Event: Nepal Earthquake
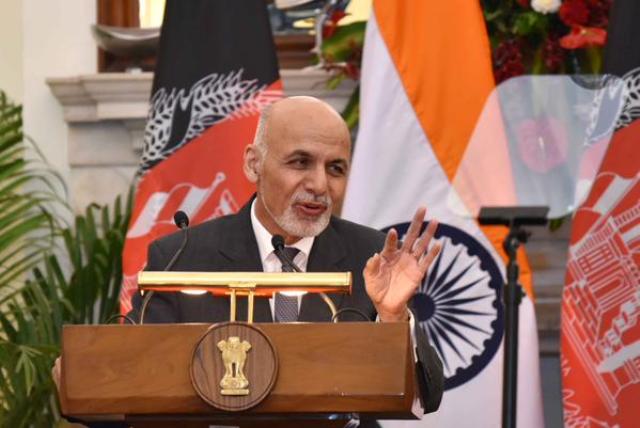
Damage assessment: no_damage